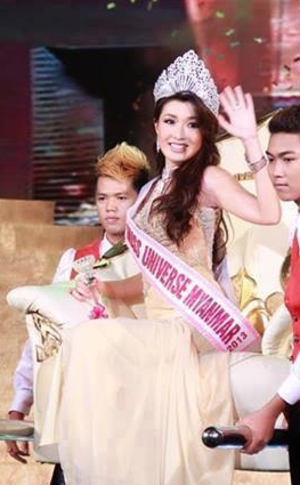
Miss Birmanie désigne les concours de beauté féminine destinés aux jeunes femmes de Birmanie, également appelée Myanmar.